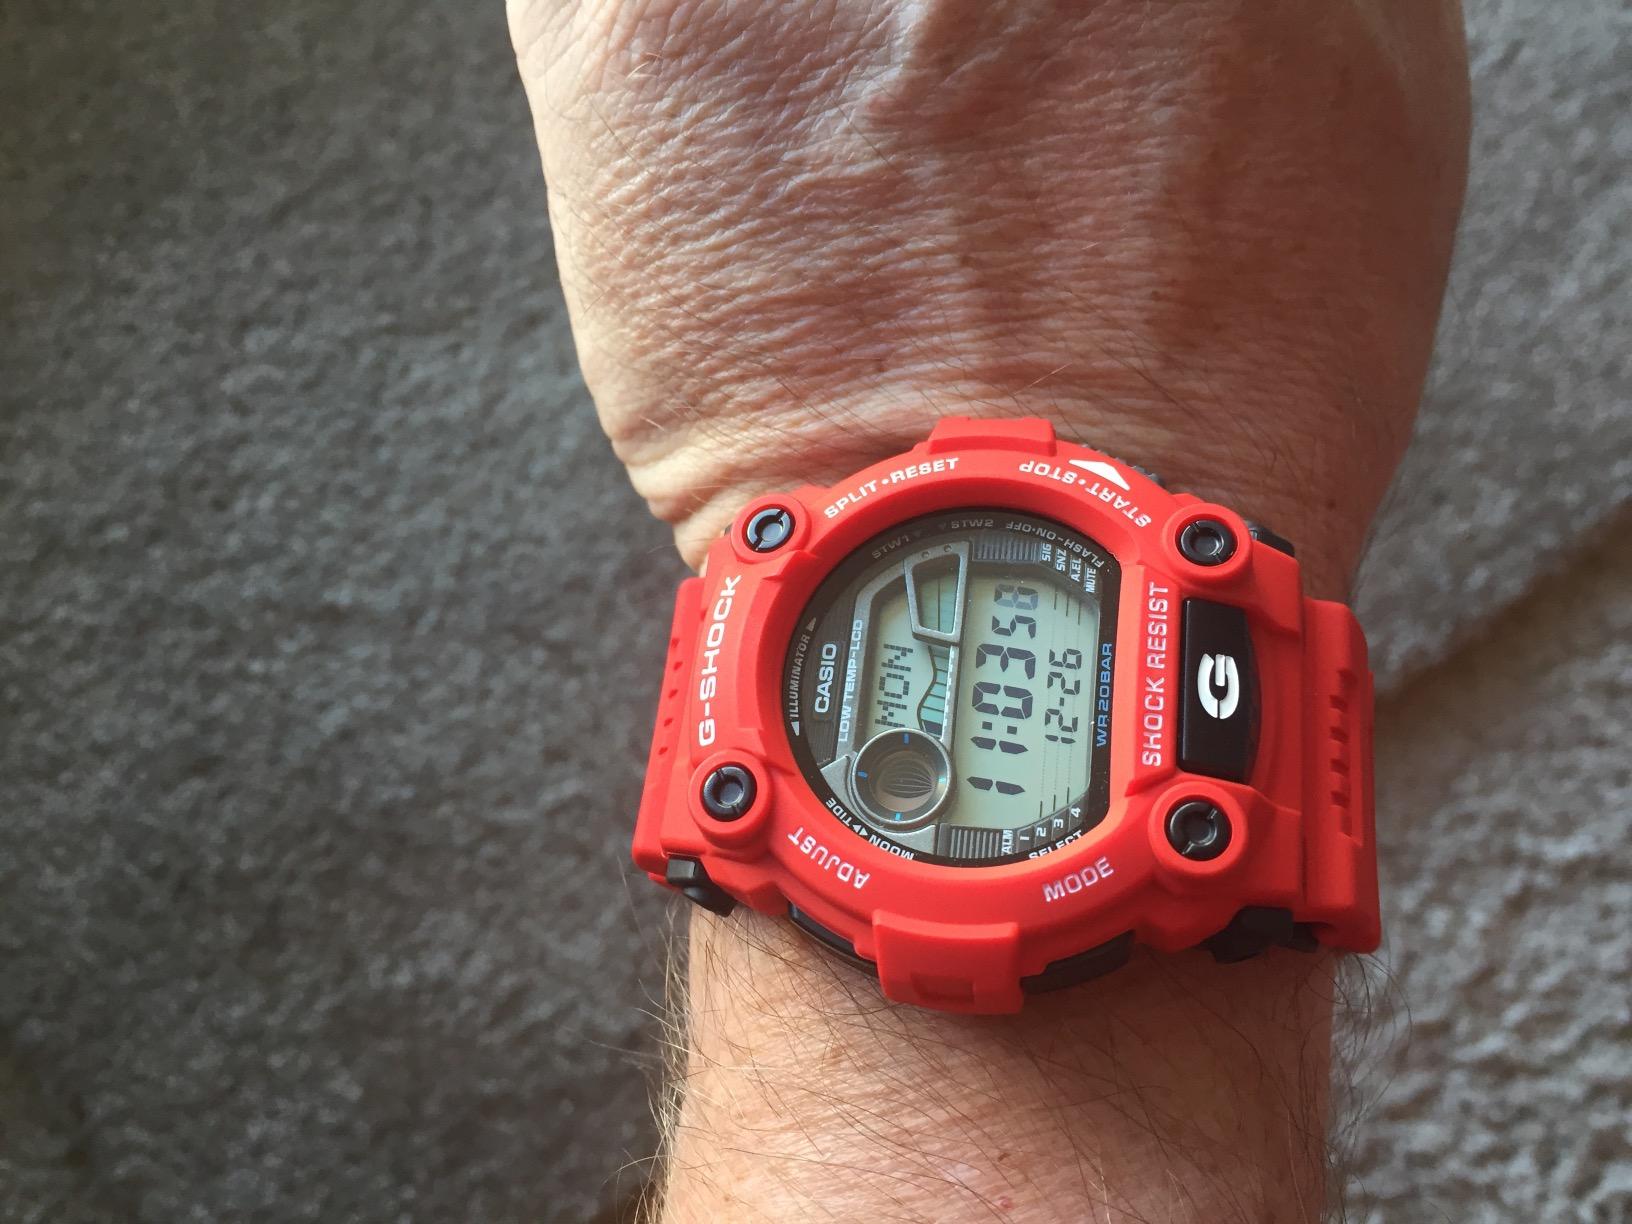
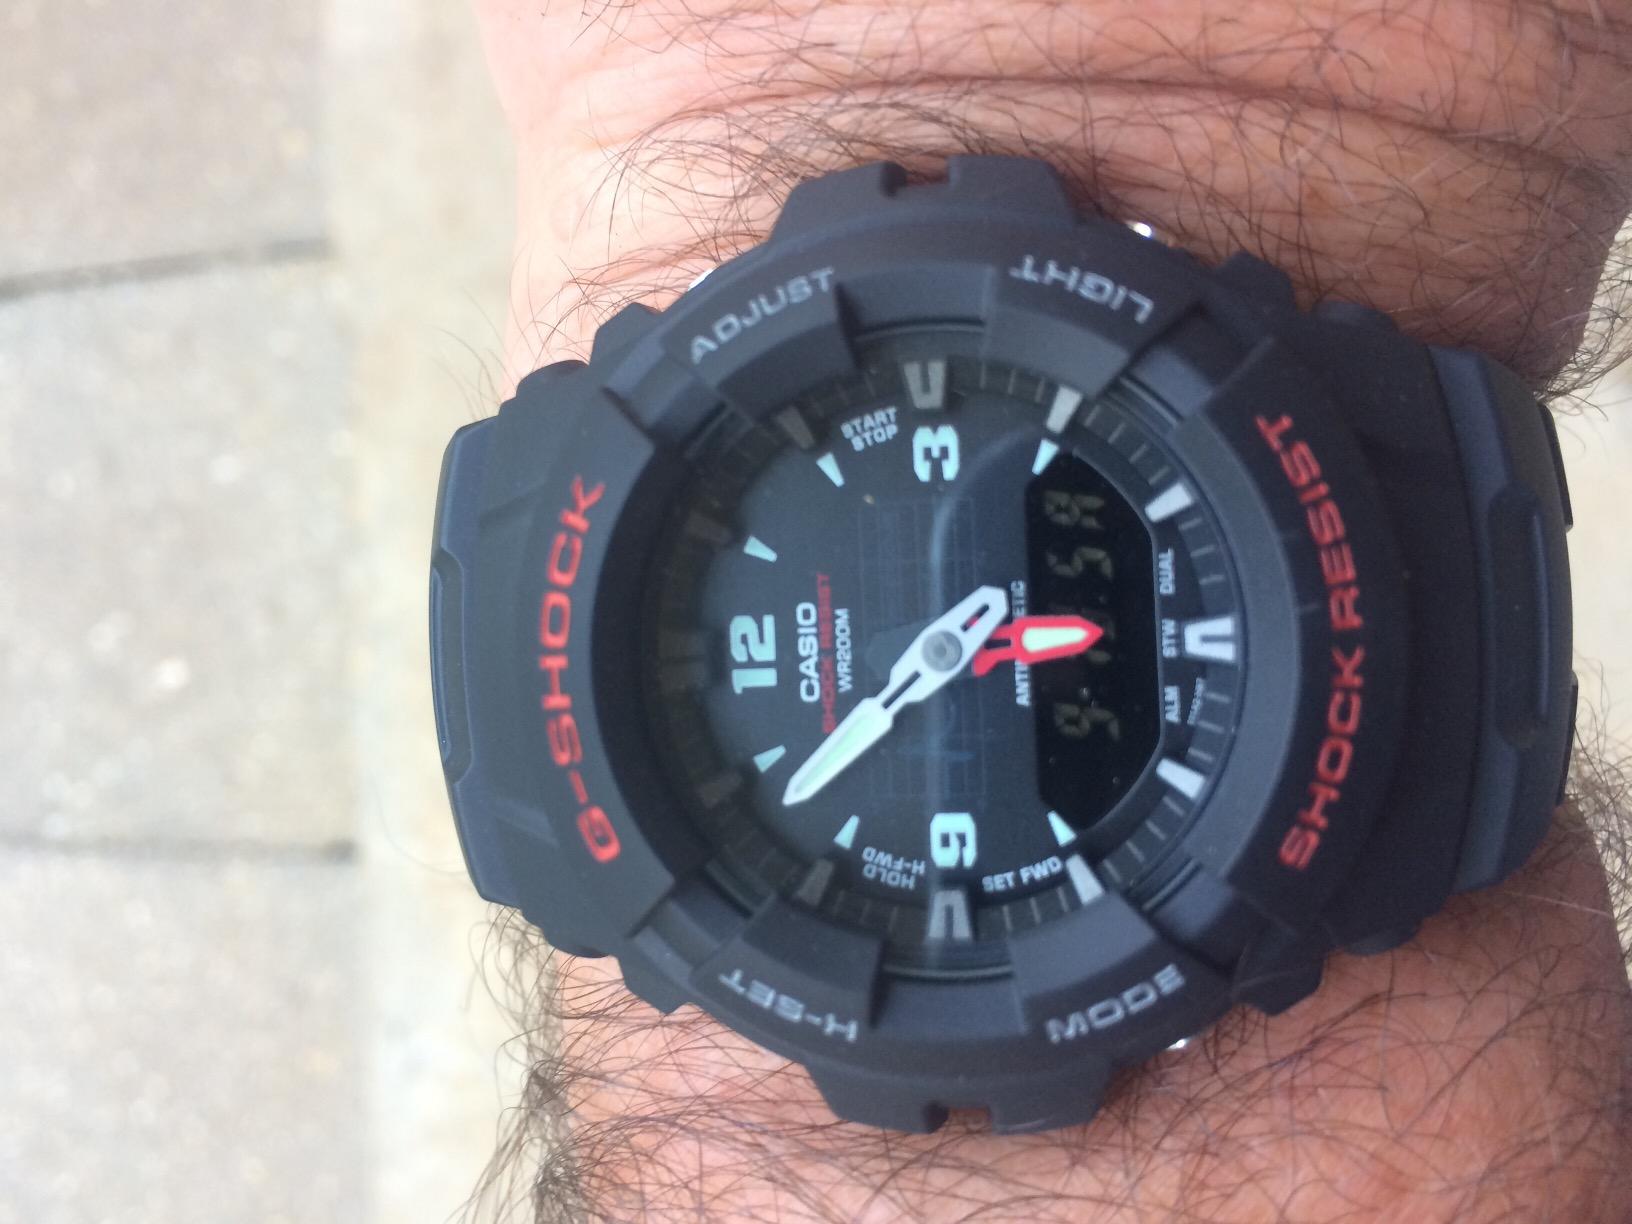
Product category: accessories_watch
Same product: no